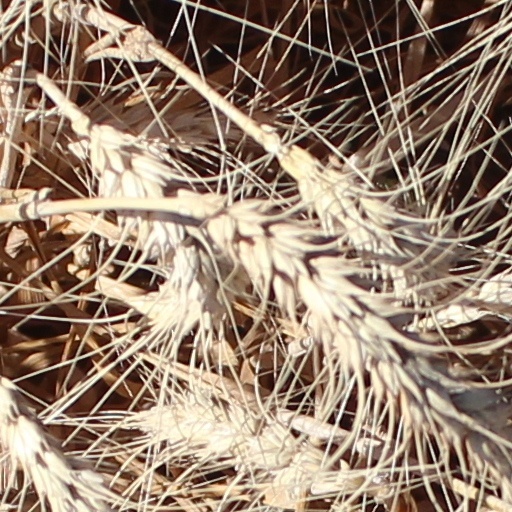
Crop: wheat